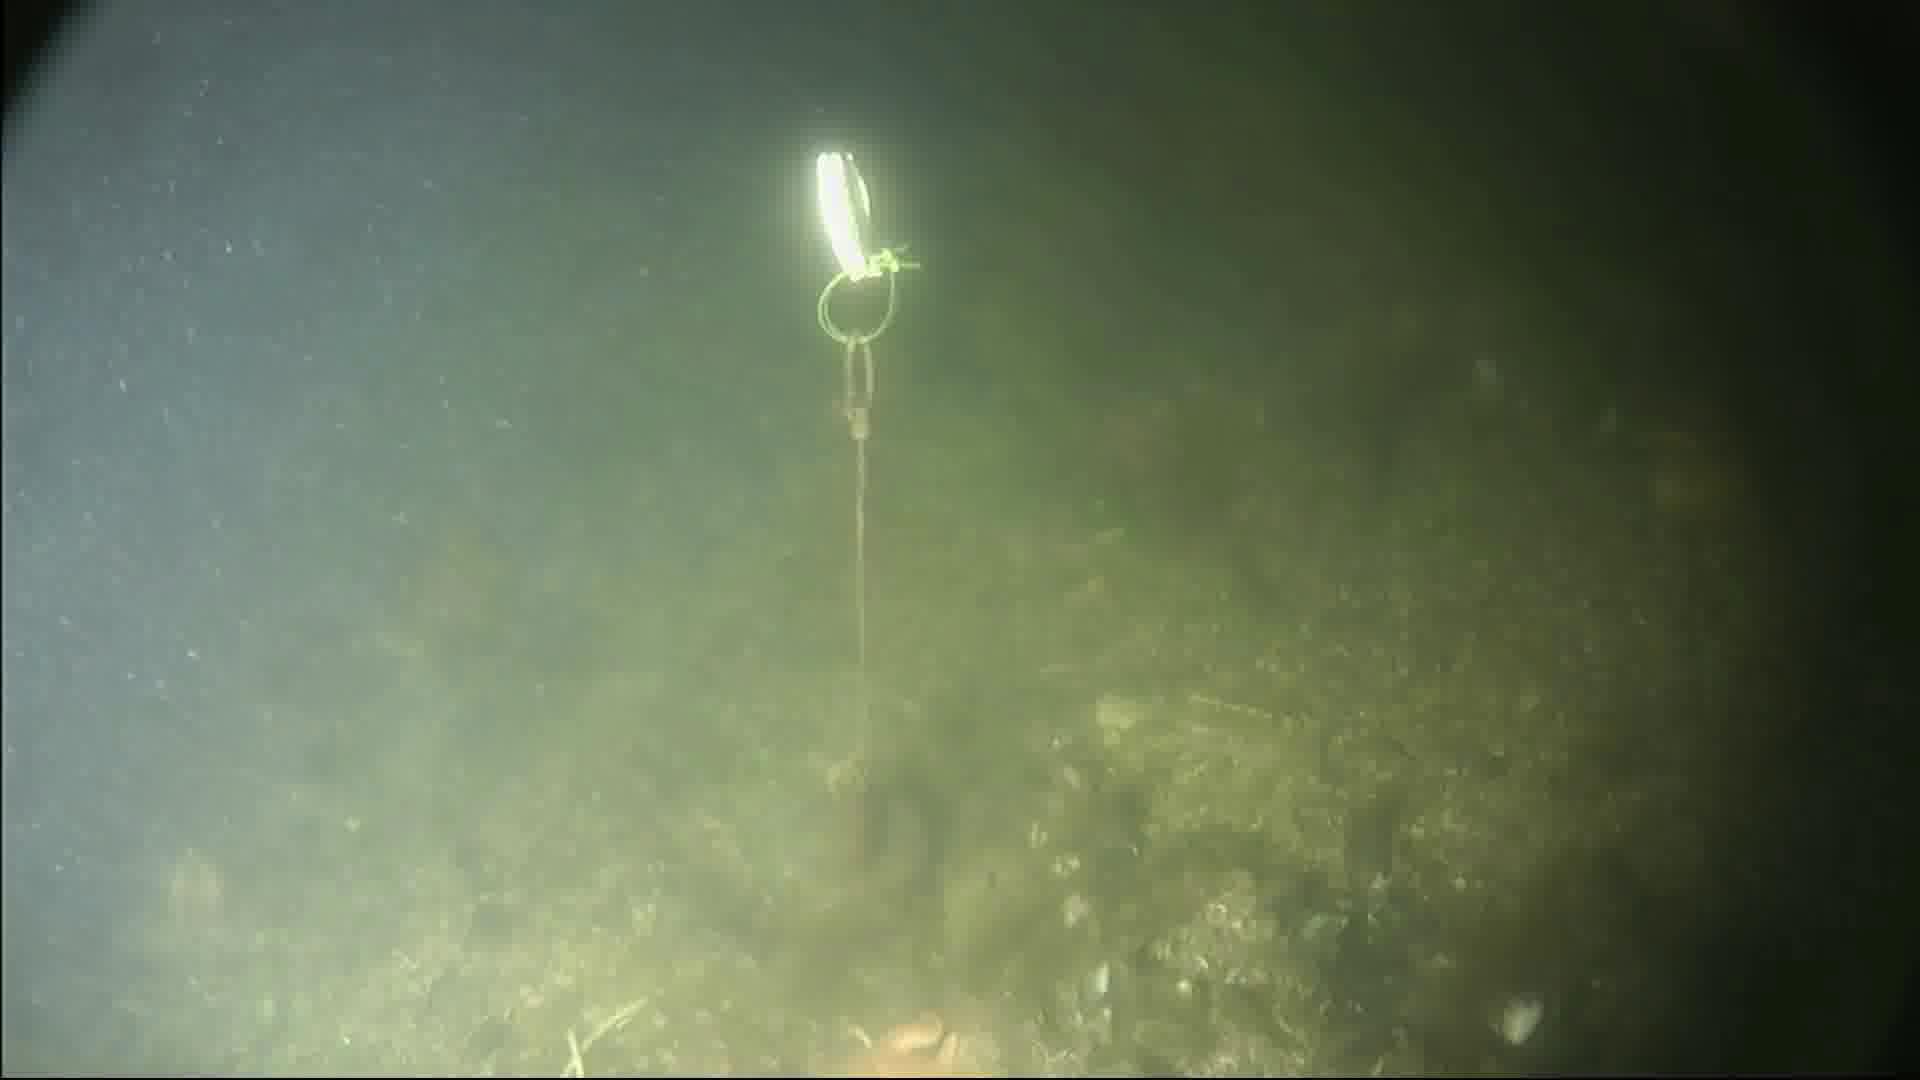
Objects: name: crab
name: starfish